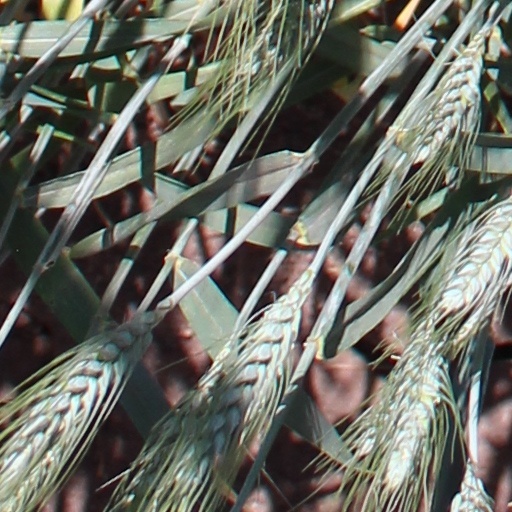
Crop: wheat